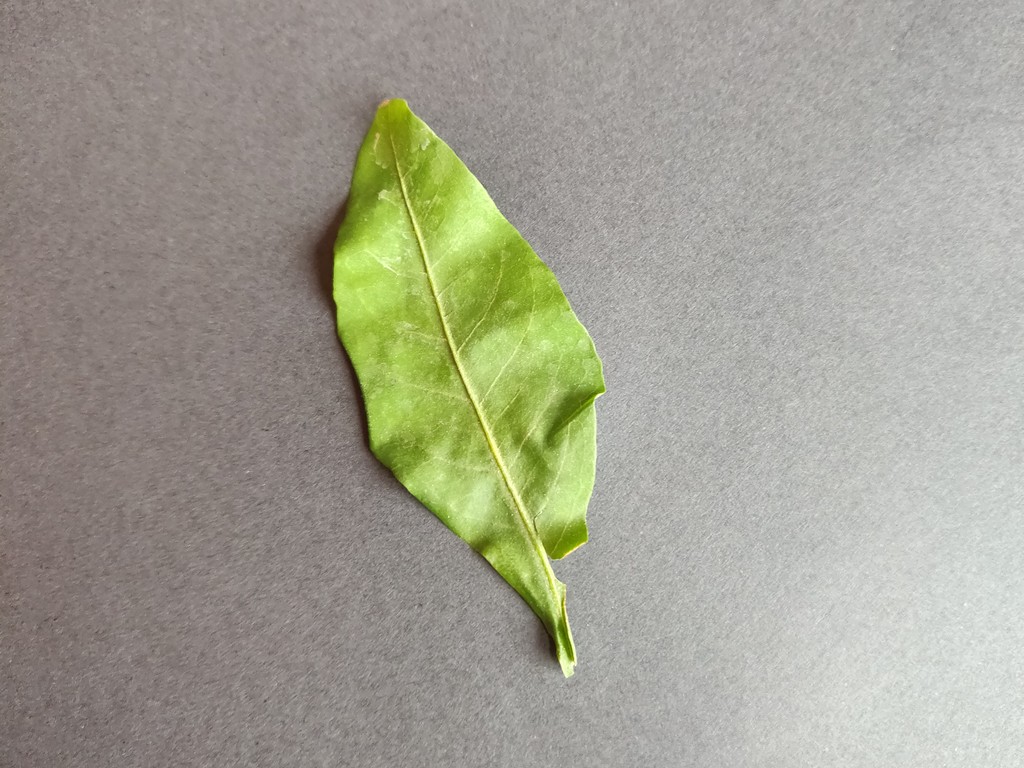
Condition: Healthy
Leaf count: single
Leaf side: front